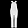
Label: Trouser